List of animals of Yellowstone

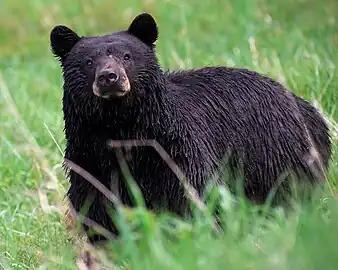
Black bear

With the reintroduction of gray wolves ("Canis lupus") to Yellowstone National Park, much interest has been shown regarding the effects of a restored wolf population on both grizzly bears and black bears. Grizzly bears, black bears, and gray wolves have historically coexisted in much of the same range throughout a large portion of North America.